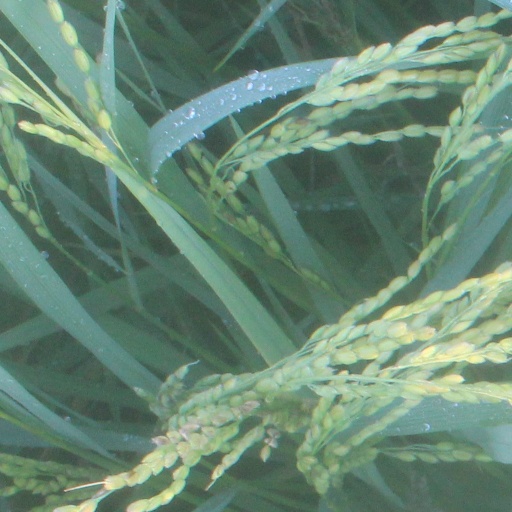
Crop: rice